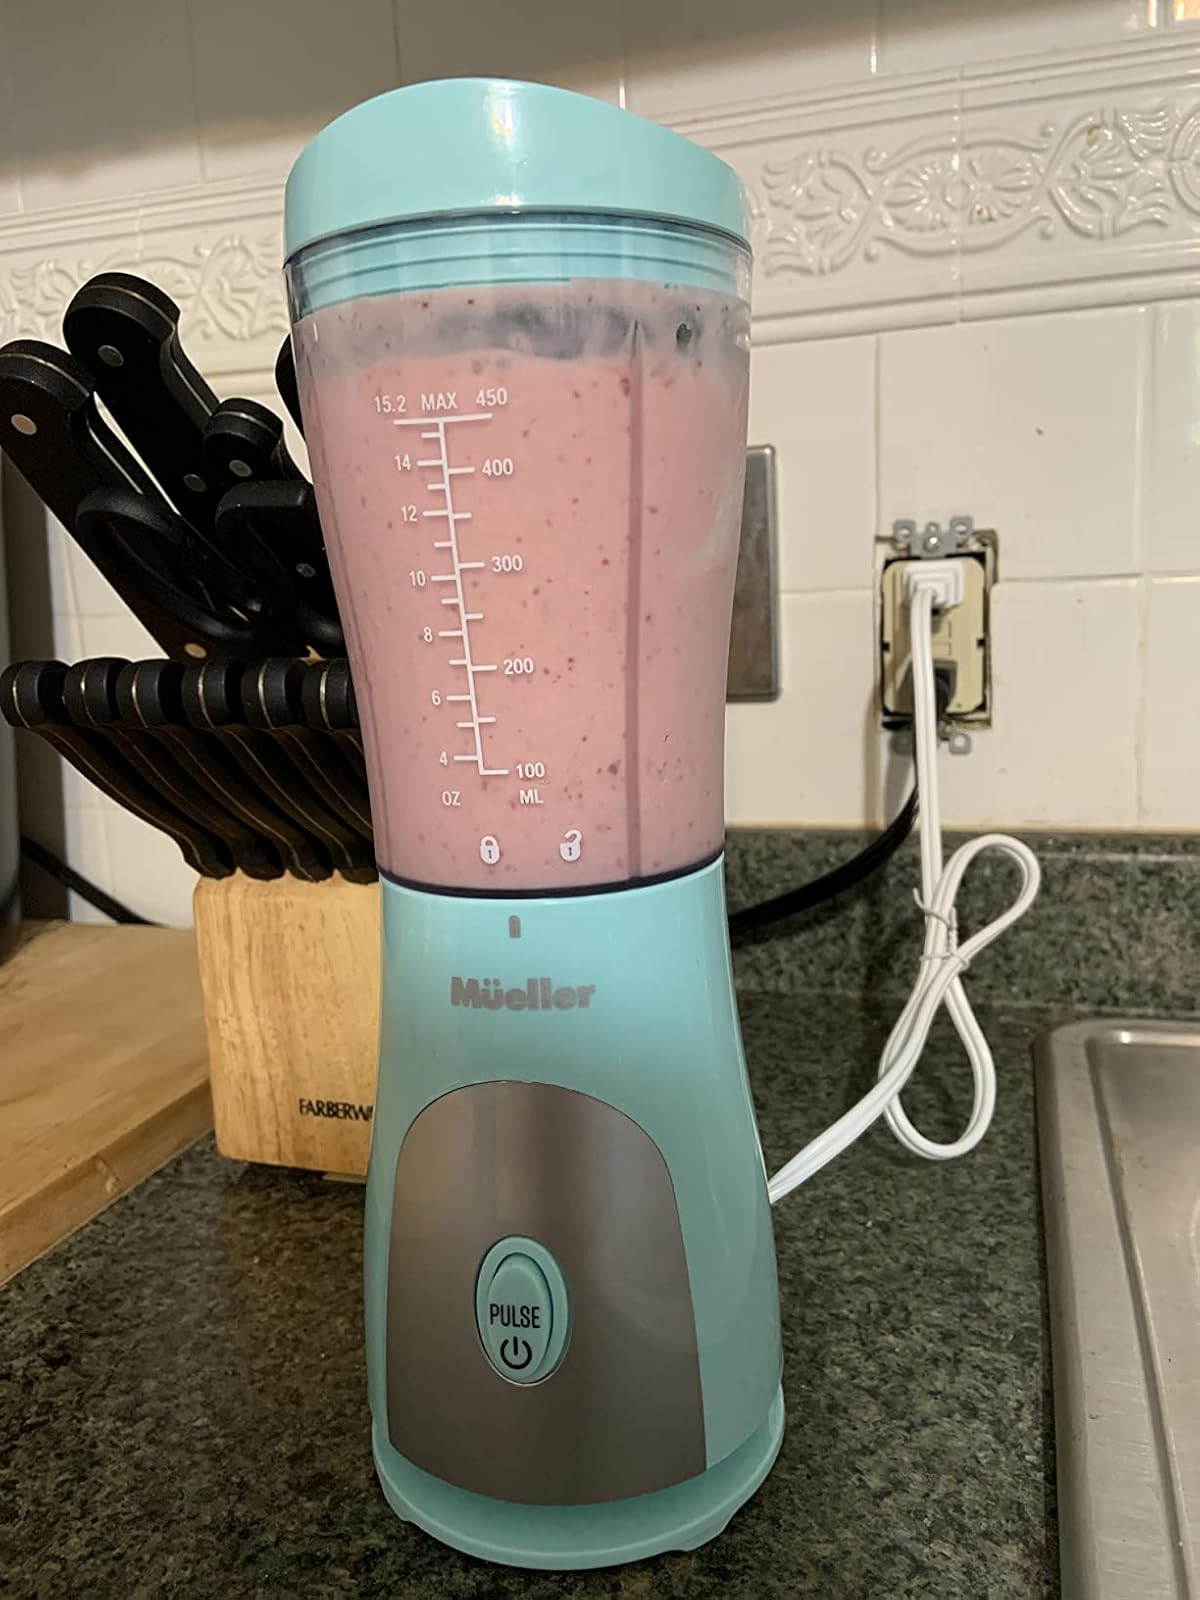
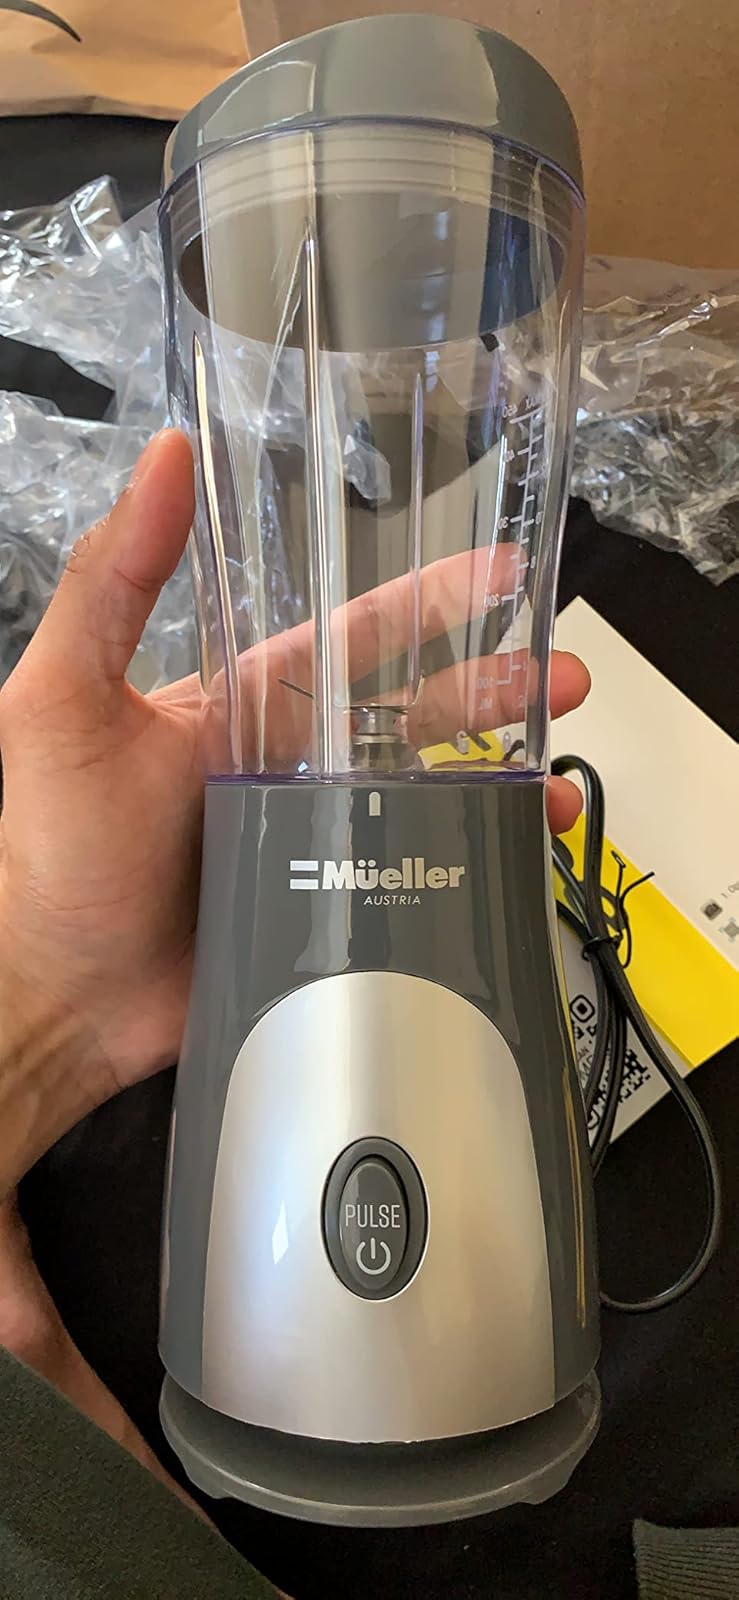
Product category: items_blender
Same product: no